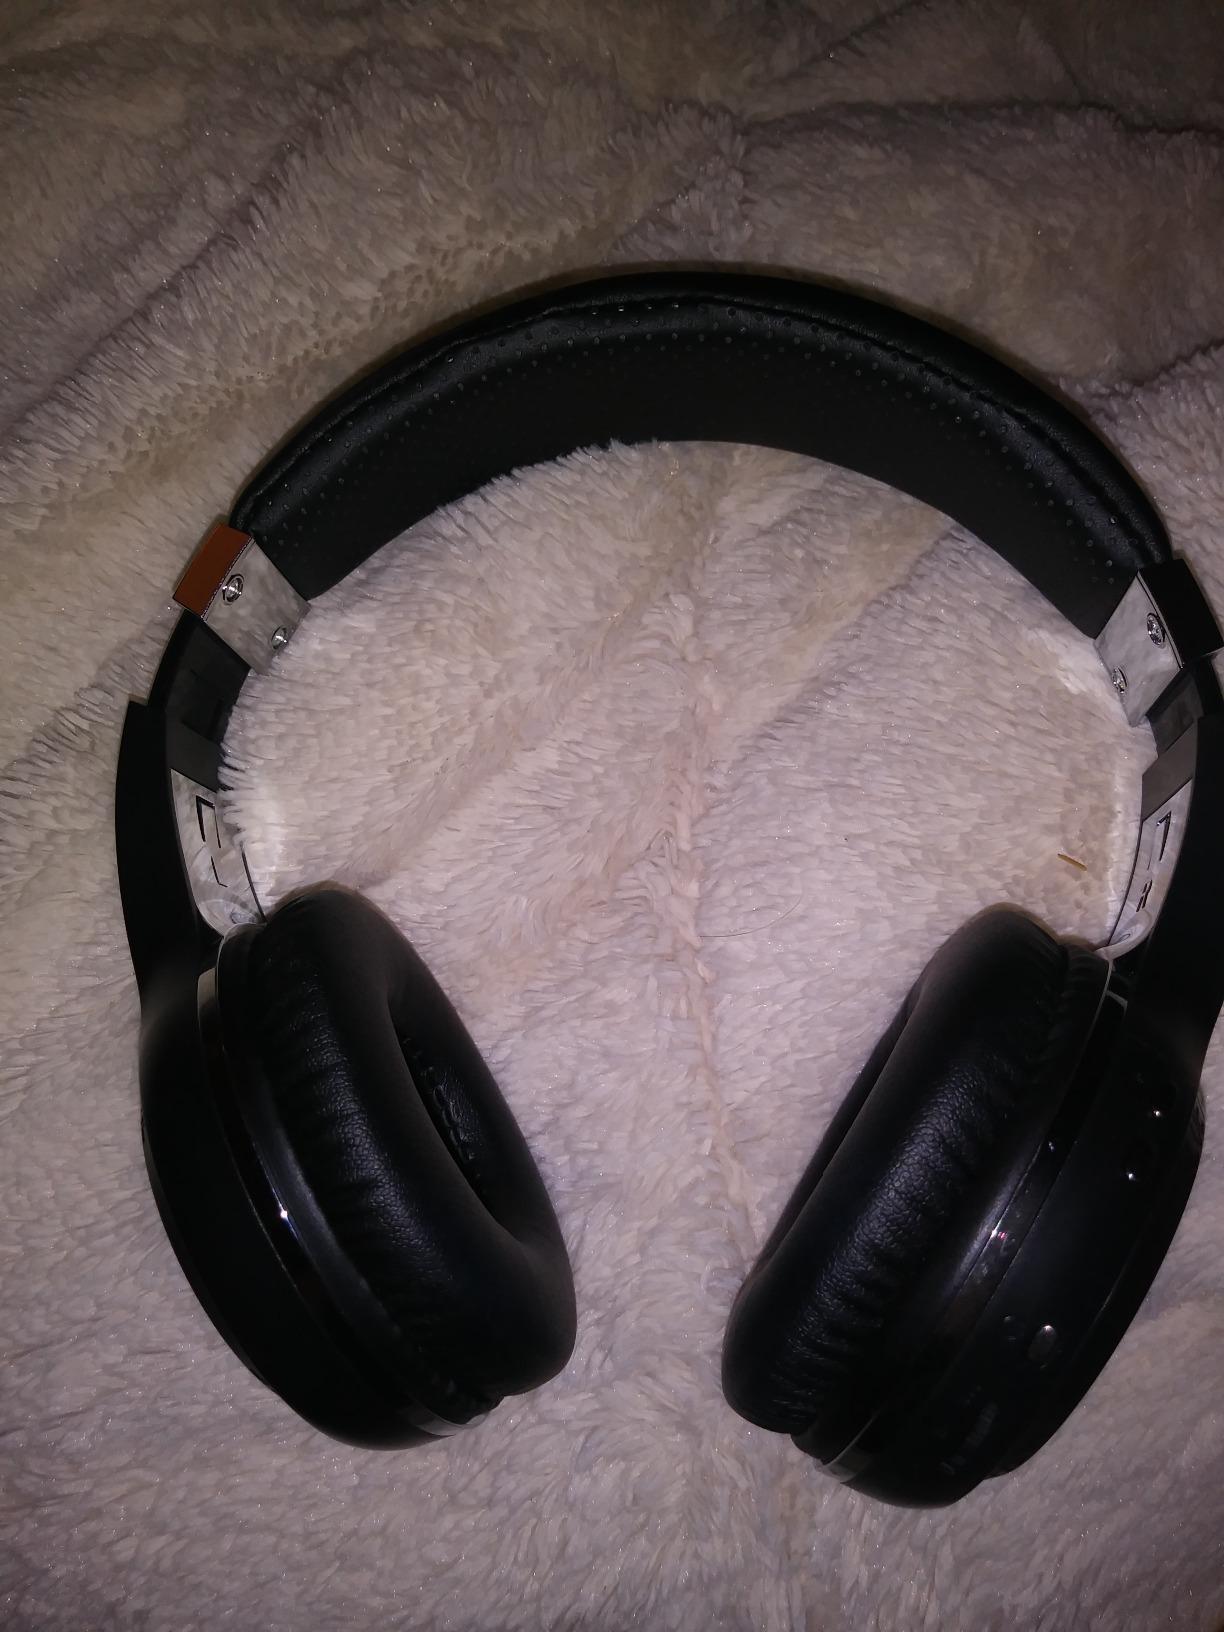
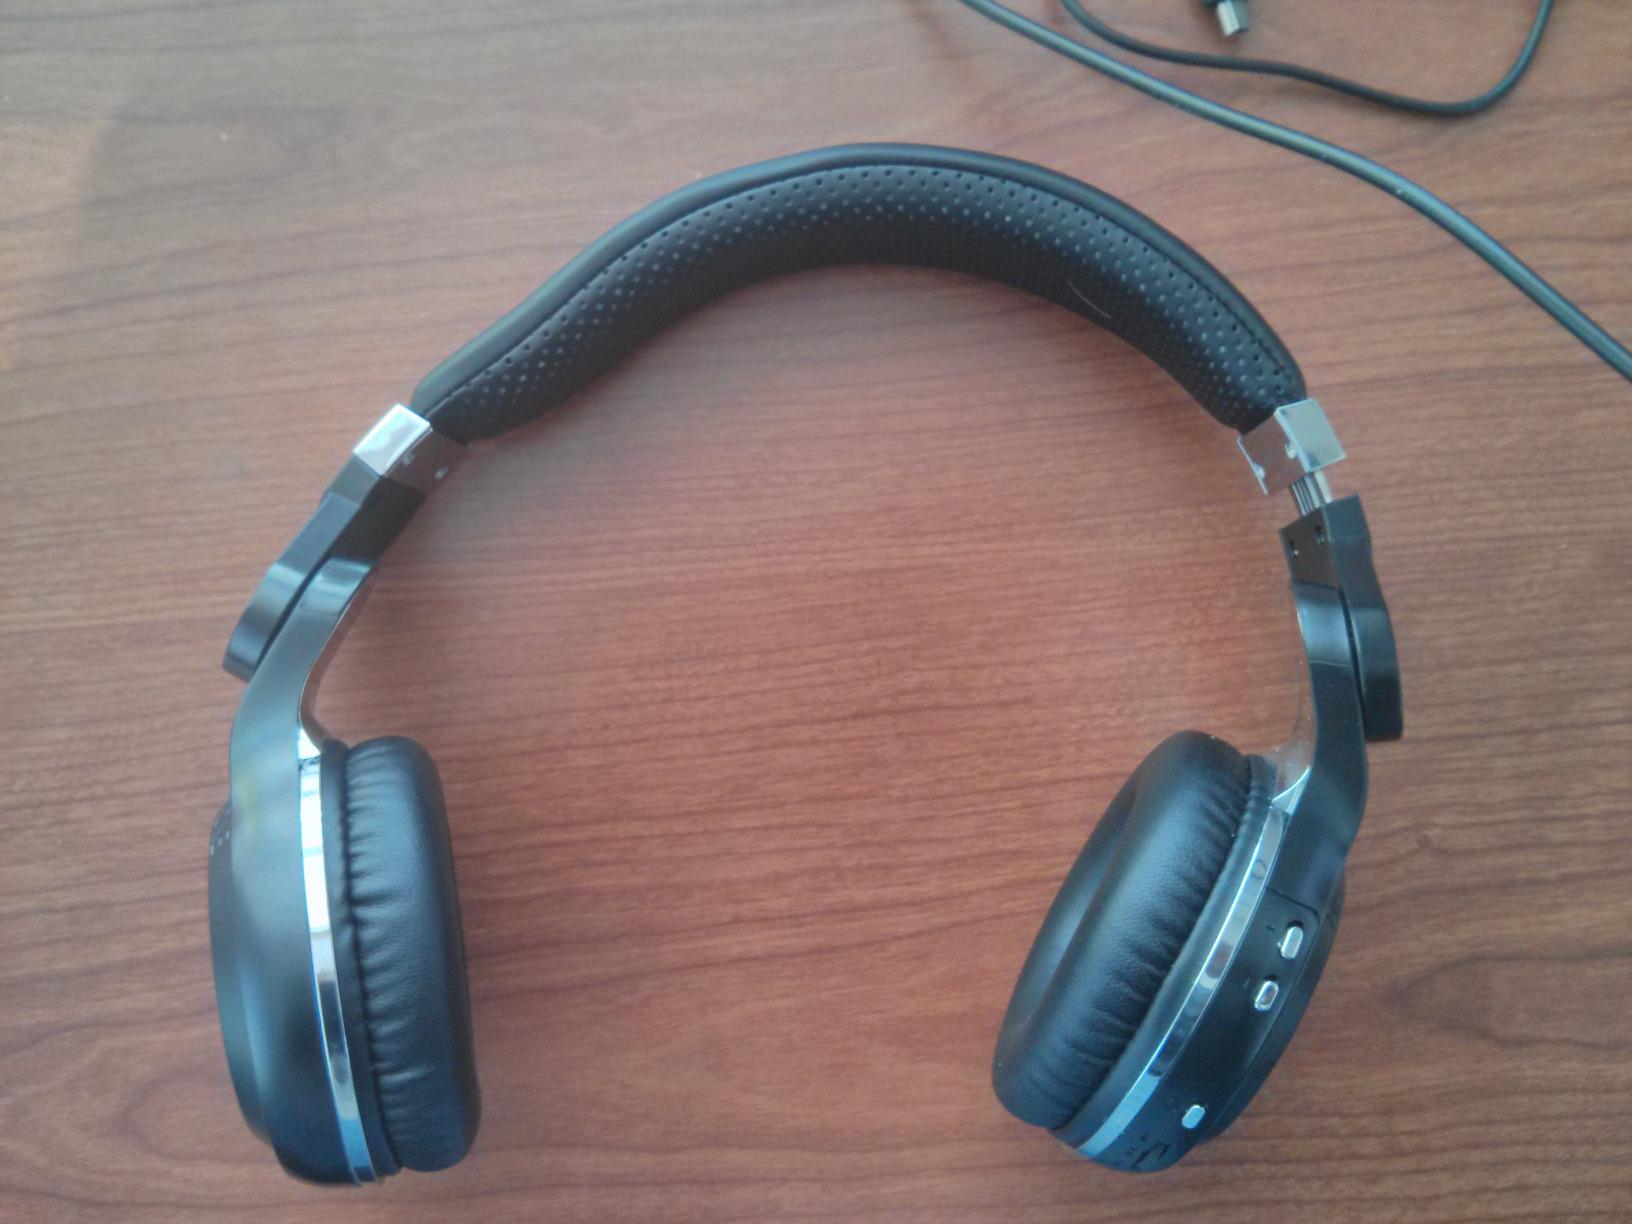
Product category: headphones
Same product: no